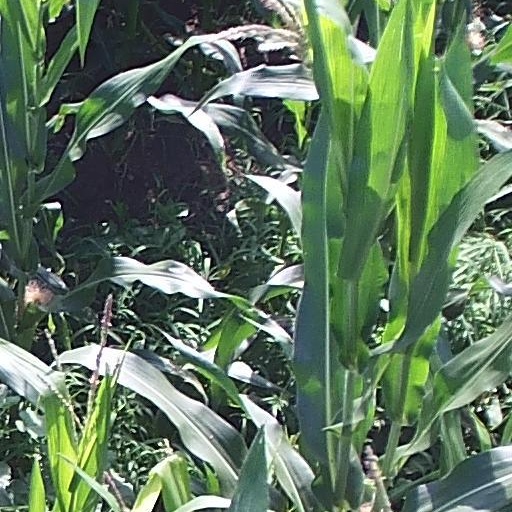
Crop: maize; corn